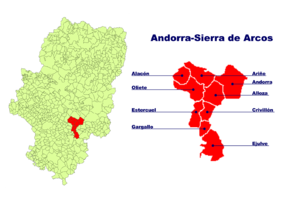
La comarque de Andorra-Sierra de Arcos est une région aragonaise située dans la Province de Teruel.